Leonie Pray House

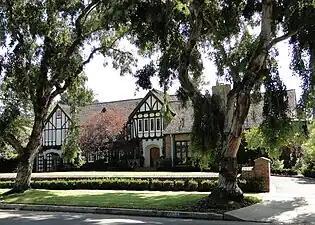
Leonie Pray House, October 2009

Leonie Pray House, also known as "Dawson-Pray House," is a Long Beach Historic Landmark located in the Los Cerritos neighborhood of Long Beach, California. It is a English Tudor Revival mansion designed by architect Clarence Aldrich. It has been used as a filming location for films and television series, including "Donnie Darko", "Not Another Teen Movie" and "Beverly Hills, 90210".